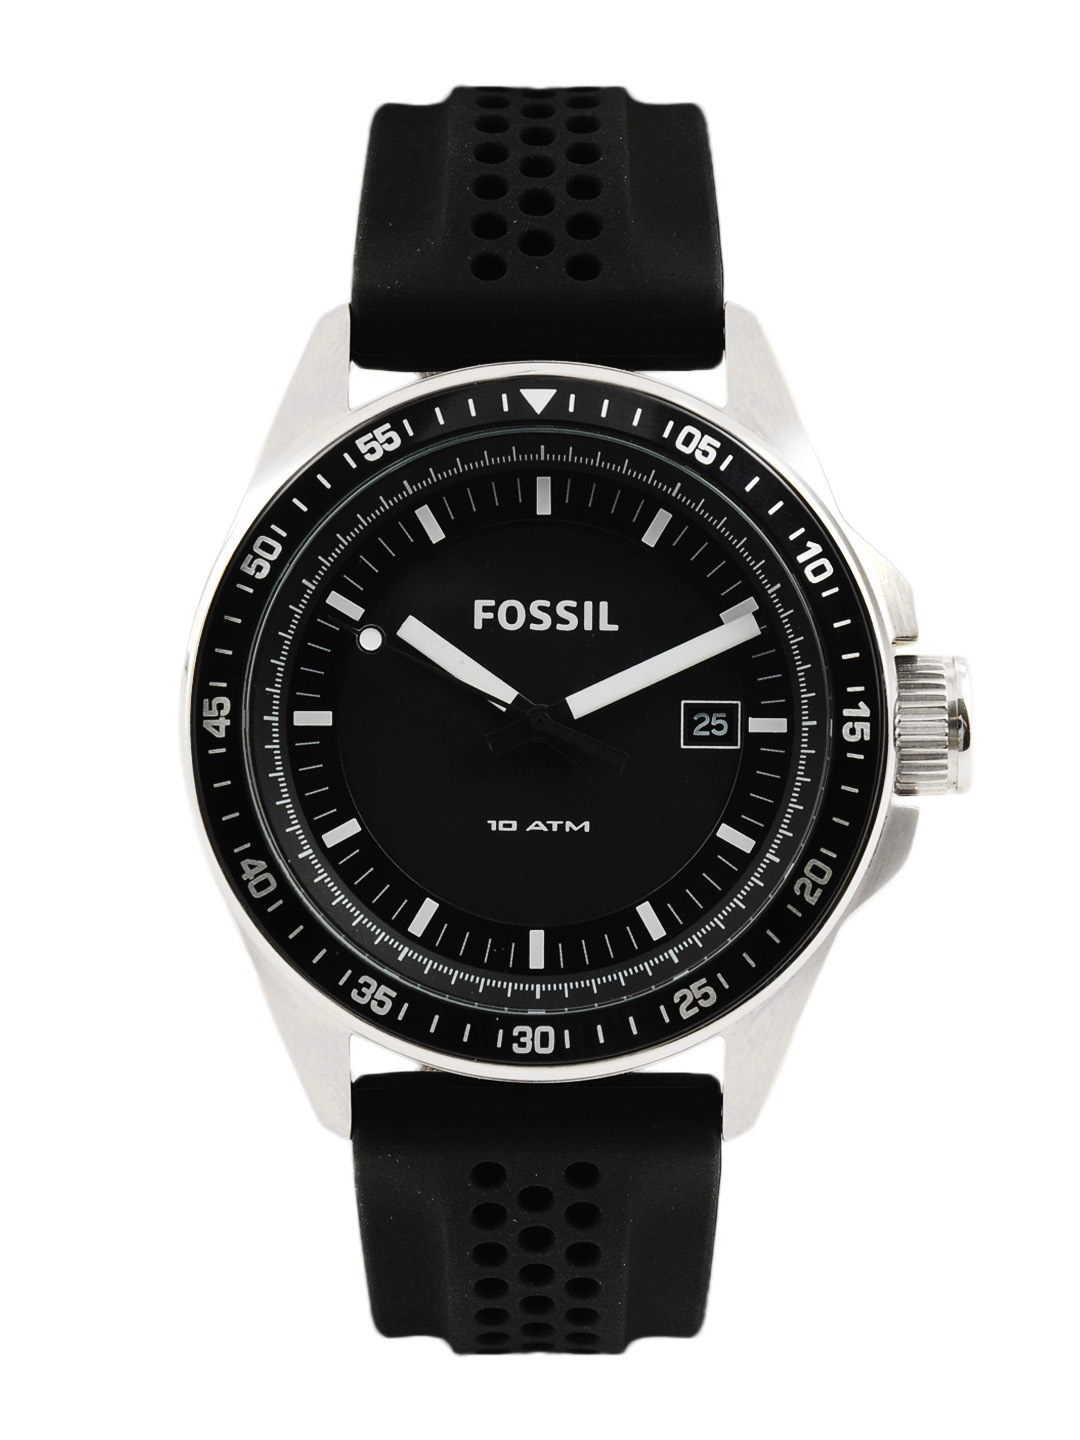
Fossil Men Black Dial Watch AM4384
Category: Accessories / Watches / Watches
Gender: Men
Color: Black
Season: Winter 2016
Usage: Casual